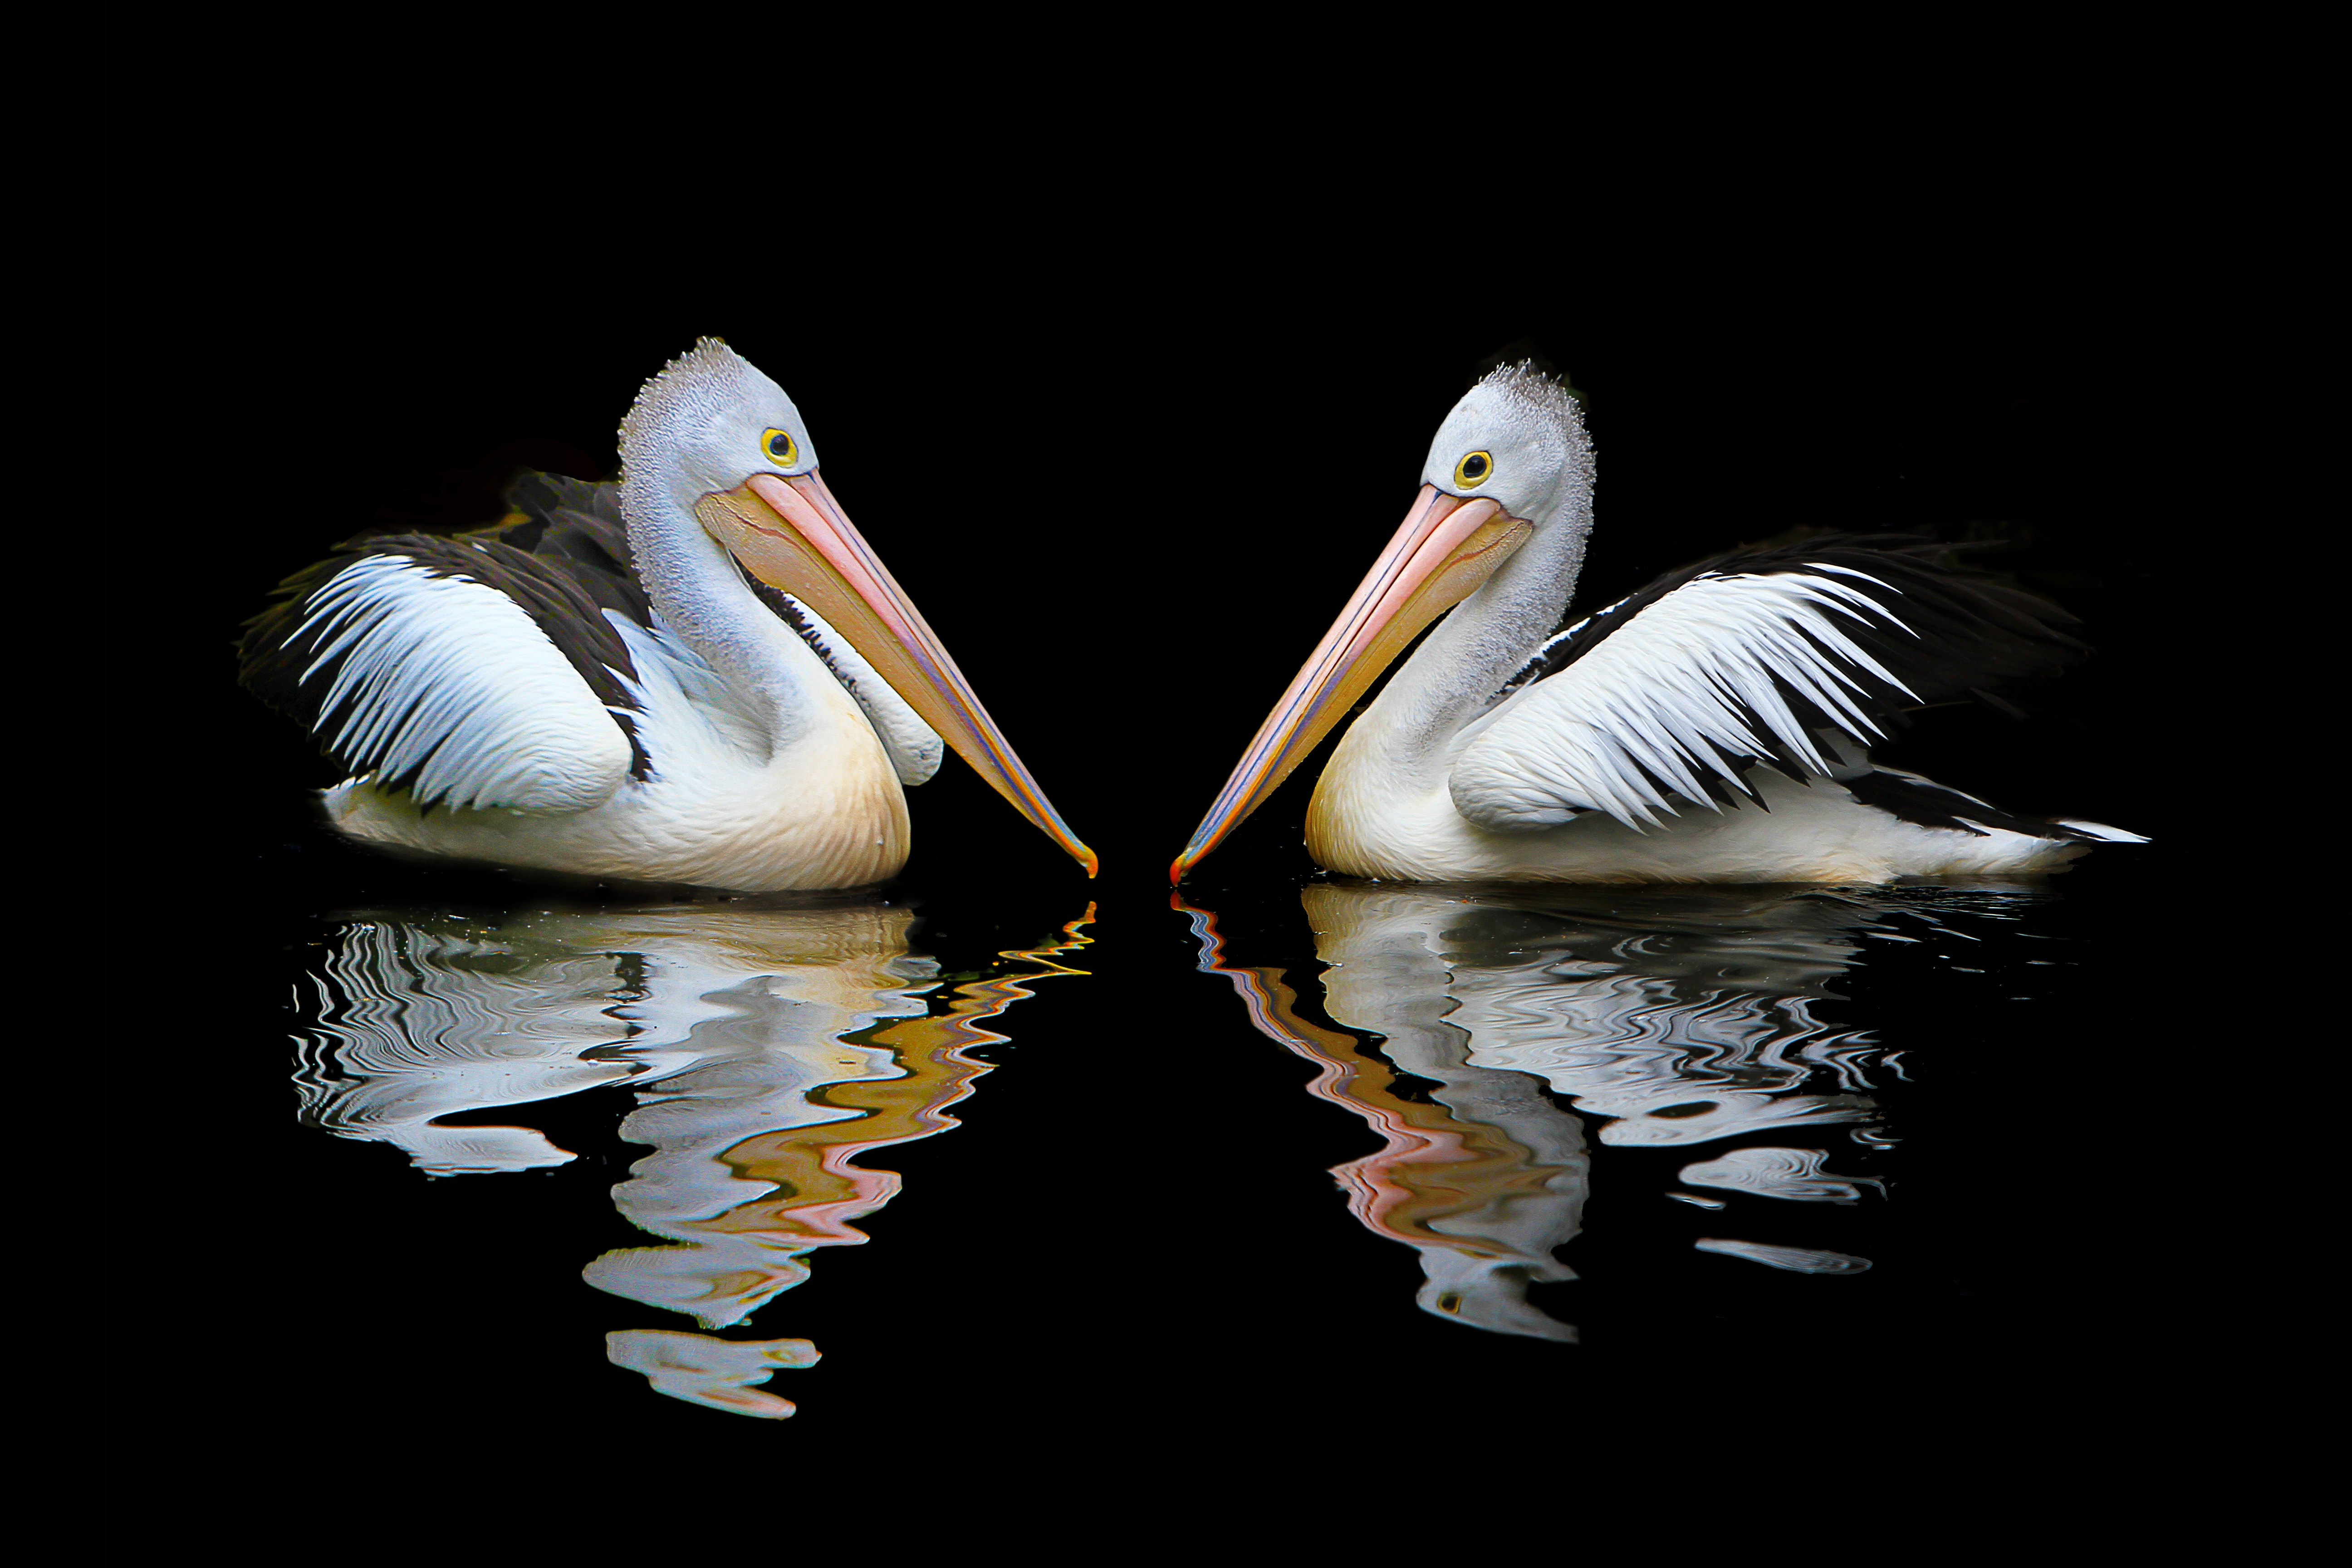
nature, bird, wing, pelican, seabird, beak, fauna, stork, australia, vertebrate, pelecaniformes, sea birds, australian pelican, pelecanus conspicillatus